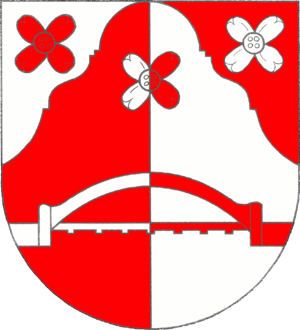
Rastorf est une commune allemande du Schleswig-Holstein, située dans l'arrondissement de Plön, entre Kiel et Lütjenburg, à cinq kilomètres au nord de Preetz. Rastorf fait partie de l'Amt Preetz-Land qui regroupe 17 communes entourant la ville de Preetz.